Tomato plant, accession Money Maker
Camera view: tilt-top (135 deg); turntable rotation: 210 degrees
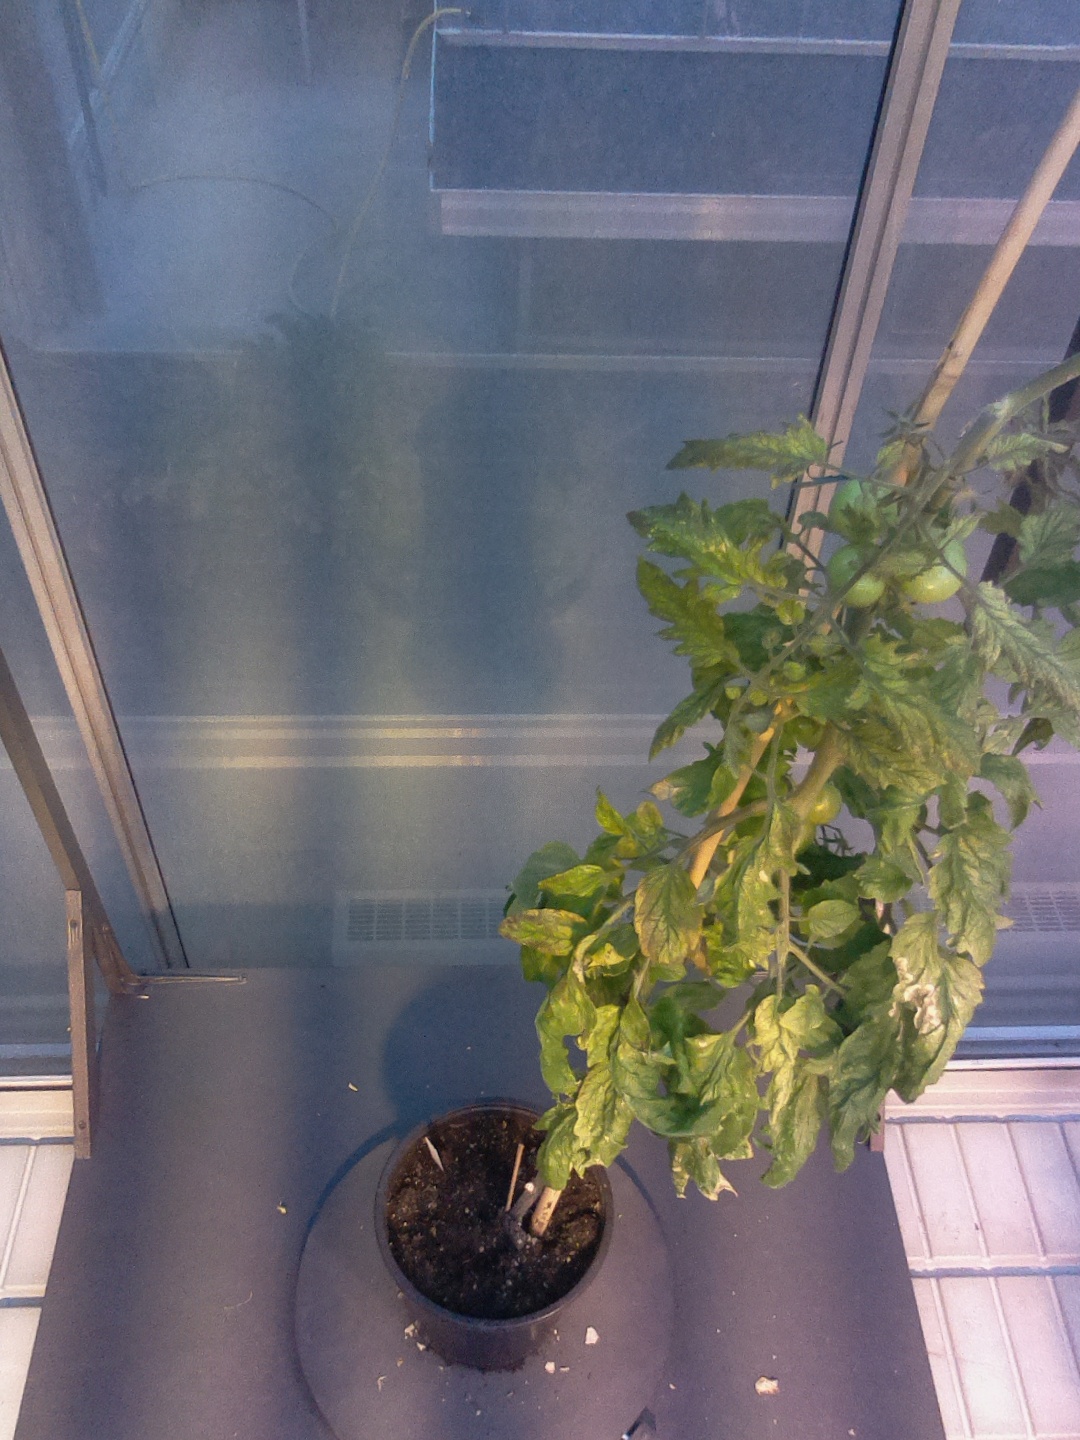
BBCH growth stage 79: 90% -100% of final fruit size